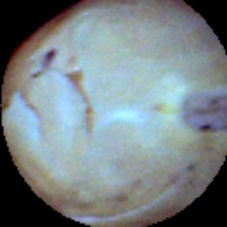
Label: Skin-damaged